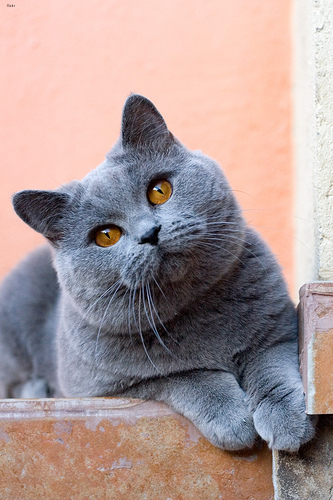
Breed: british shorthair